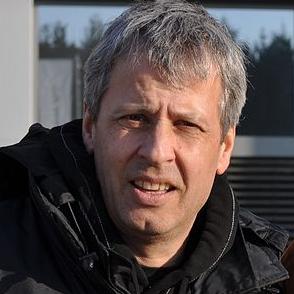
Age: 53